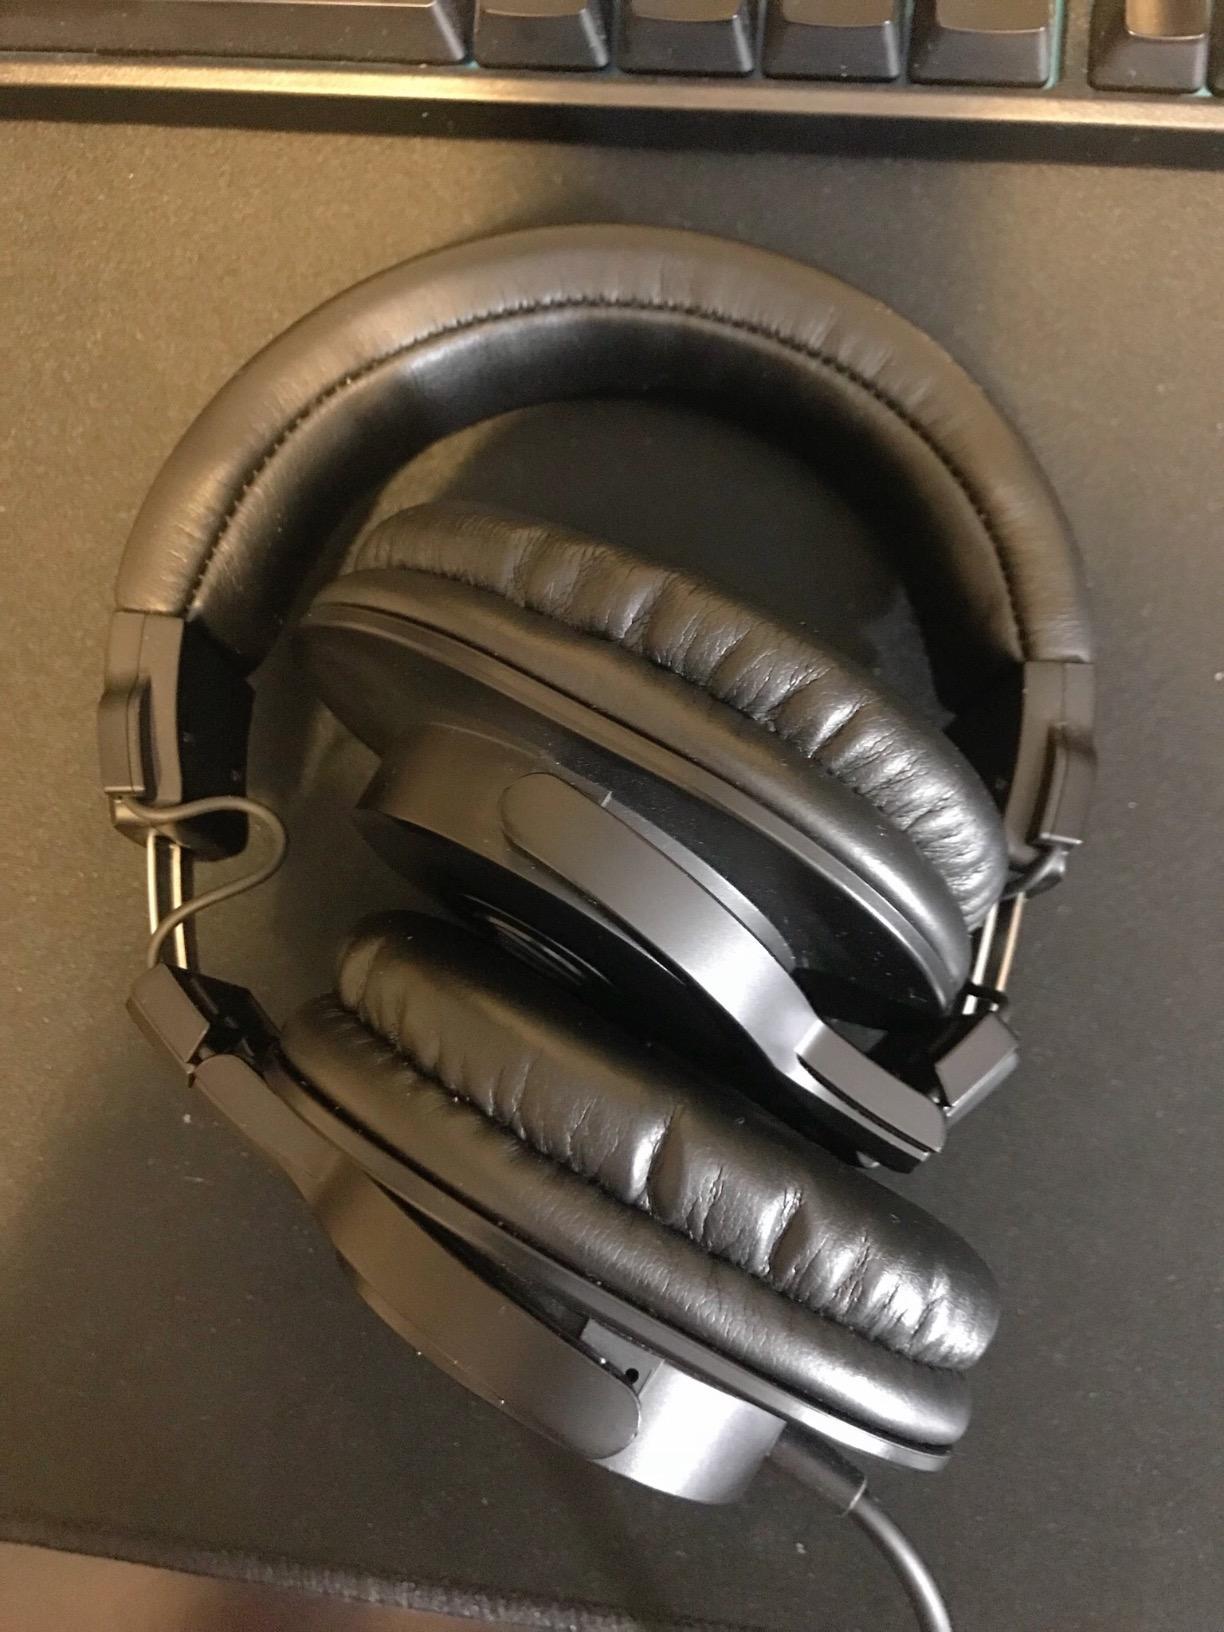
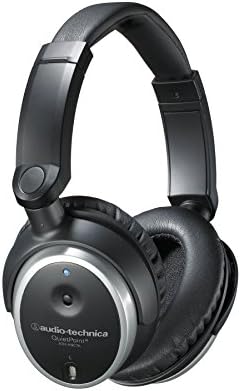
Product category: headphones
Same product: no